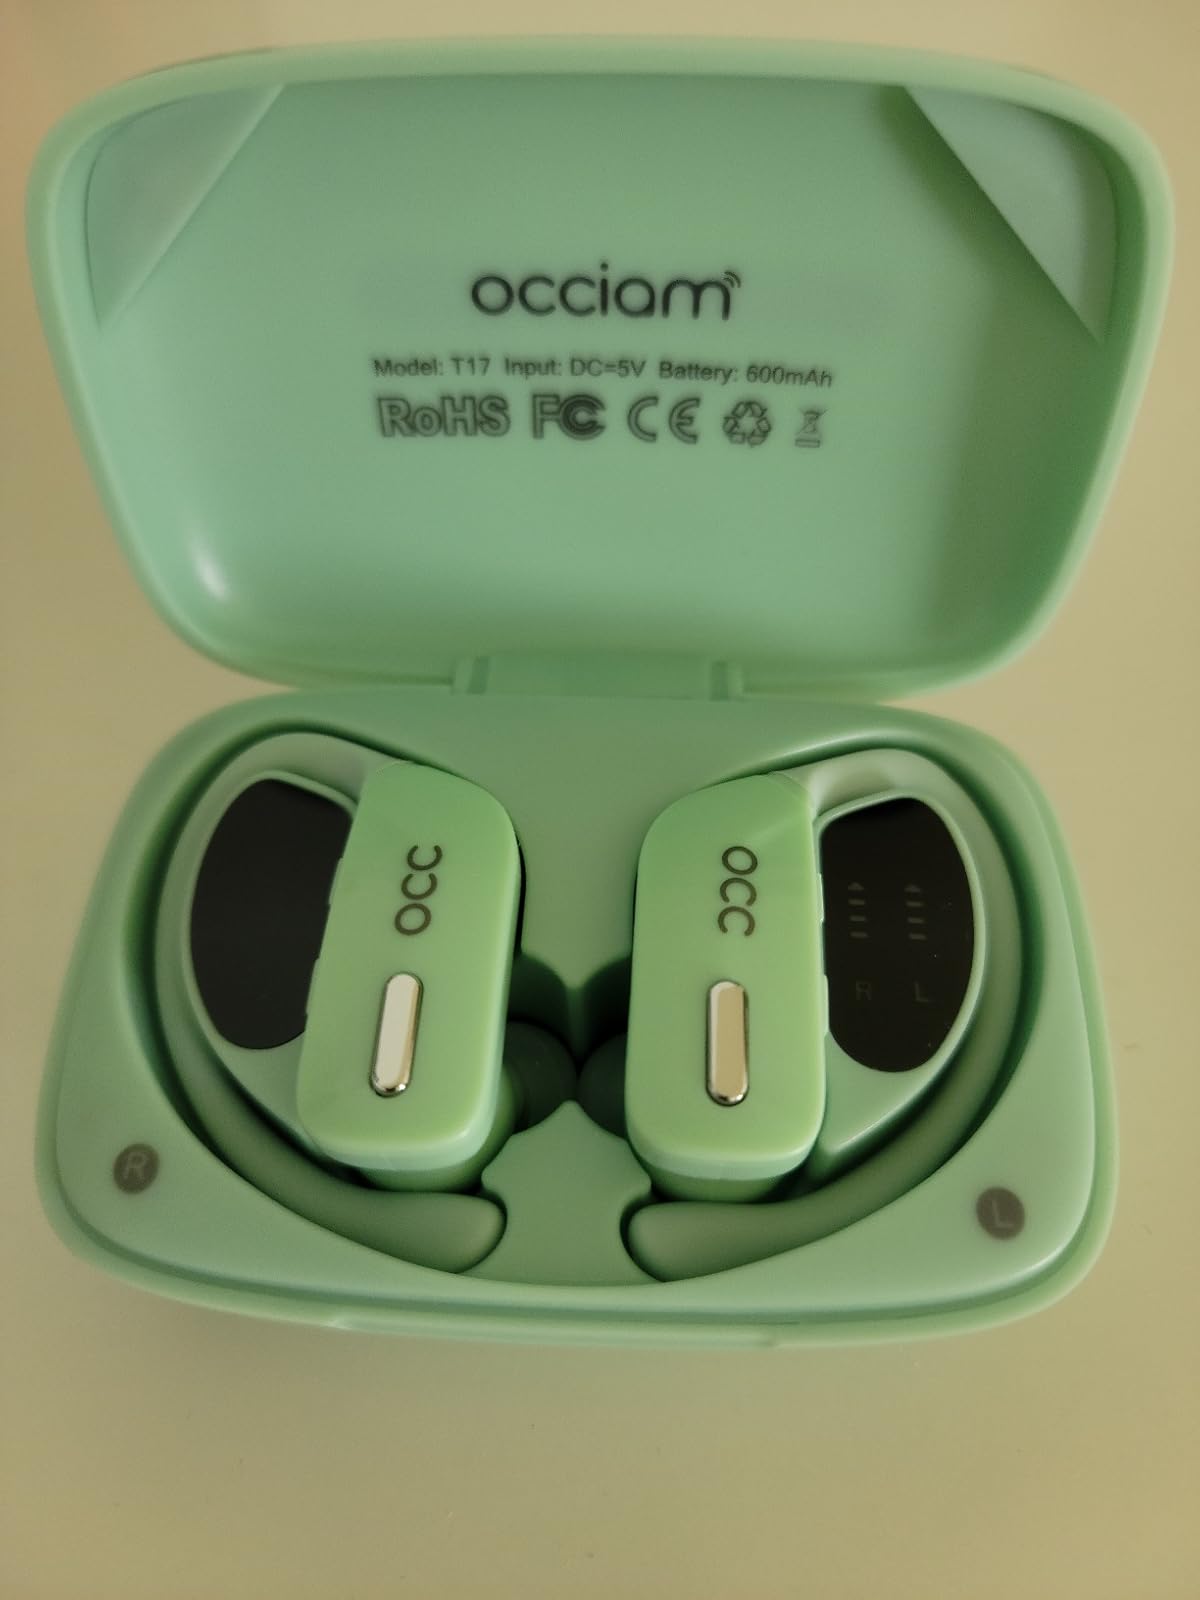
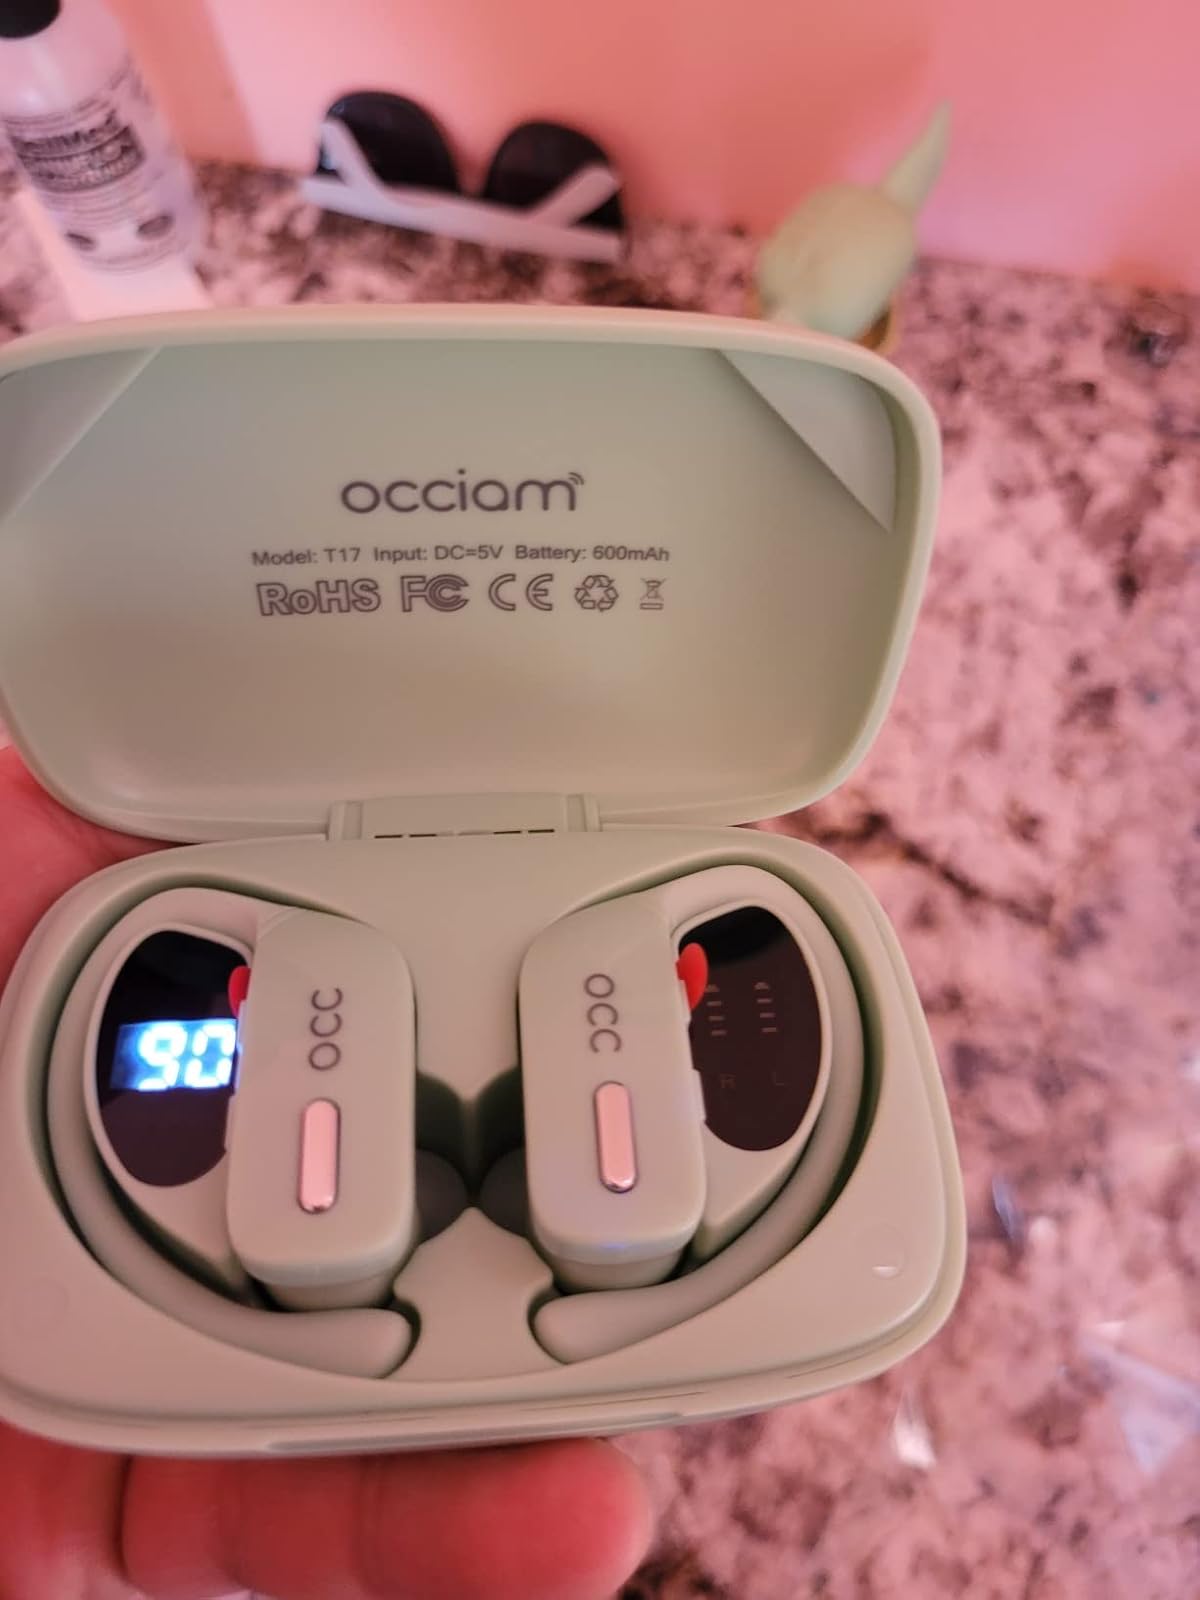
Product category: earbuds
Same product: yes